Konan Big

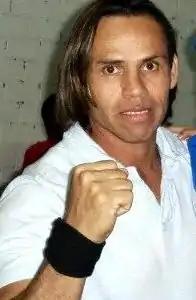
Konan Big posing

Eugenio Torres Villarreal (born July 13, 1964) is a Mexican "luchador", or professional wrestler, television host, singer and comedian best known under his ring name Konan Big. Torres competes primarily in the Monterrey-based "Federación Internacional de Lucha Libre" (FILL)) and in the Independent circuit in northern Mexico. He is known mainly in Monterrey City for wrestling against various local celebrities. He also appears occasionally on the variety show "Es Show" (formerly "Las Noches del Futbol") on Multimedios Televisión.